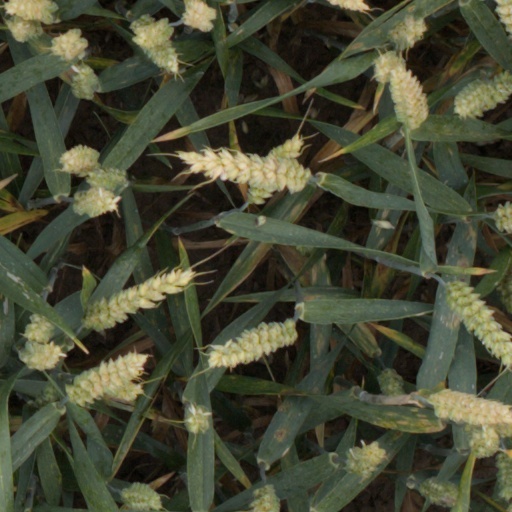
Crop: wheat